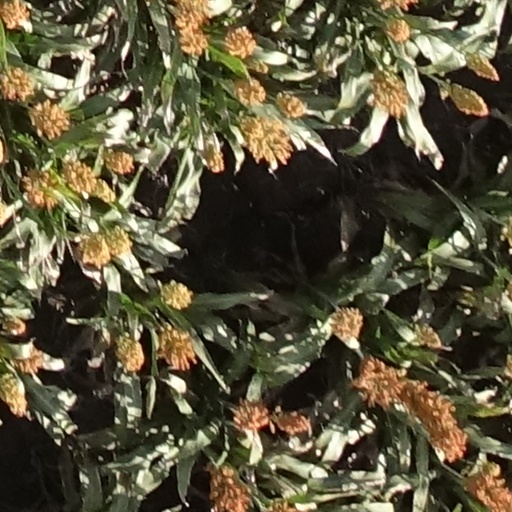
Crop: sorghum